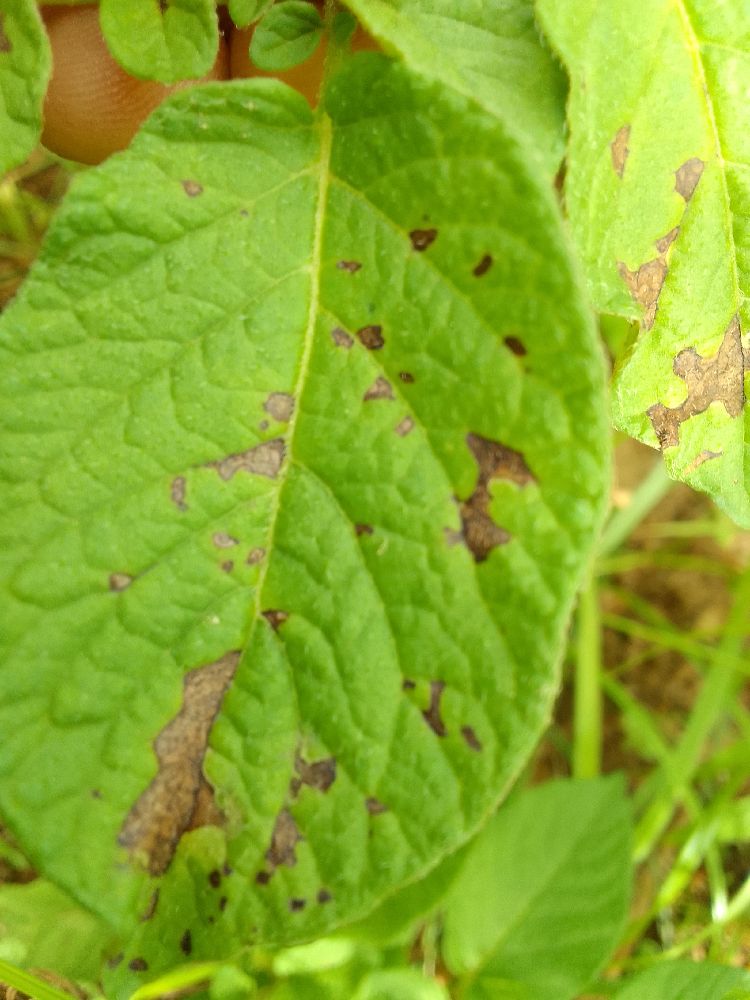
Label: Early blight